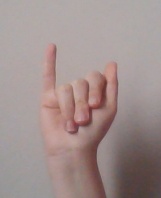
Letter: meem